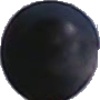
Label: blue_grape